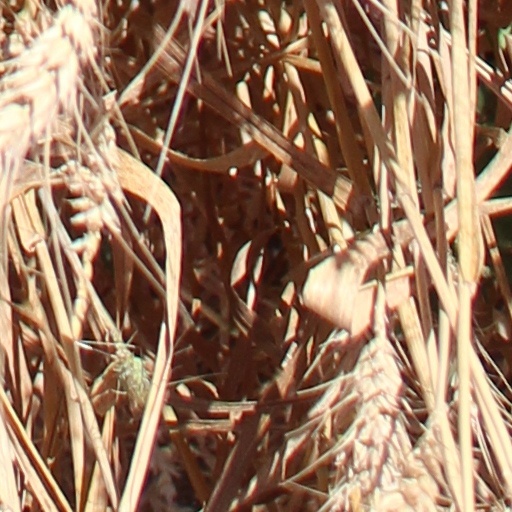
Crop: wheat